Miltonduff distillery

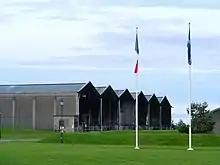
Bonded Warehouses at Miltonduff distillery seen in 2009

The distillery has been a key production component of Ballantine's blended whisky since 1936.